Petyr Baelish

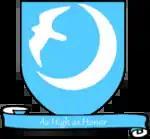
Coat of arms of House Arryn

Baelish, the "Master of Coin" in charge of the realm's finances on King Robert's Small Council, is disliked by the Hand, Ned Stark, who initially considers him as flippant as he is untrustworthy. Baelish hides Catelyn at one of his brothels, when she brings Ned the news of the attempt on Bran's life, and tells her the dagger used was won from him by Tyrion Lannister. This leads to Catelyn's capture of Tyrion; but this information is later identified as a lie. Tyrion mentions during his captivity at the Eyrie that Baelish has frequently claimed to have had a sexual relationship with Lady Catelyn during their youth together at Riverrun, a claim she indignantly rejects. Petyr helps Eddard expose the secret parentage of the royal children, but advises him to abet Joffrey's rise to power in order to consolidate their own. Ned insists that Stannis must be king and asks Baelish to secure the help of the City Watch when he moves against the Lannisters, but Petyr betrays Lord Stark and aids his arrest.